Niels Heithuis

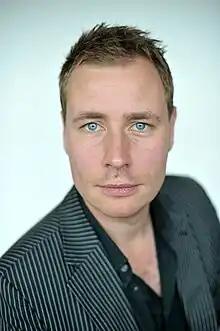
Niels Heithuis

Niels Heithuis (born 4 June 1972, Zaandam, Netherlands) is a Dutch journalist and radio presenter. Currently, he hosts an investigative news show on NPO Radio 1 and weekend breakfast on classical radio NPO Radio 4. He won the 2008 , an industry prize for best radio program.